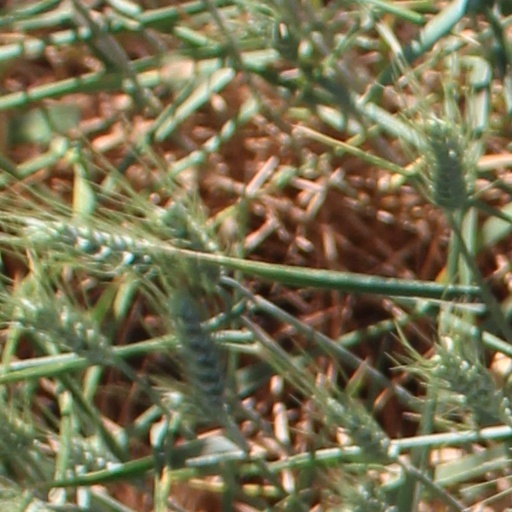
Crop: wheat